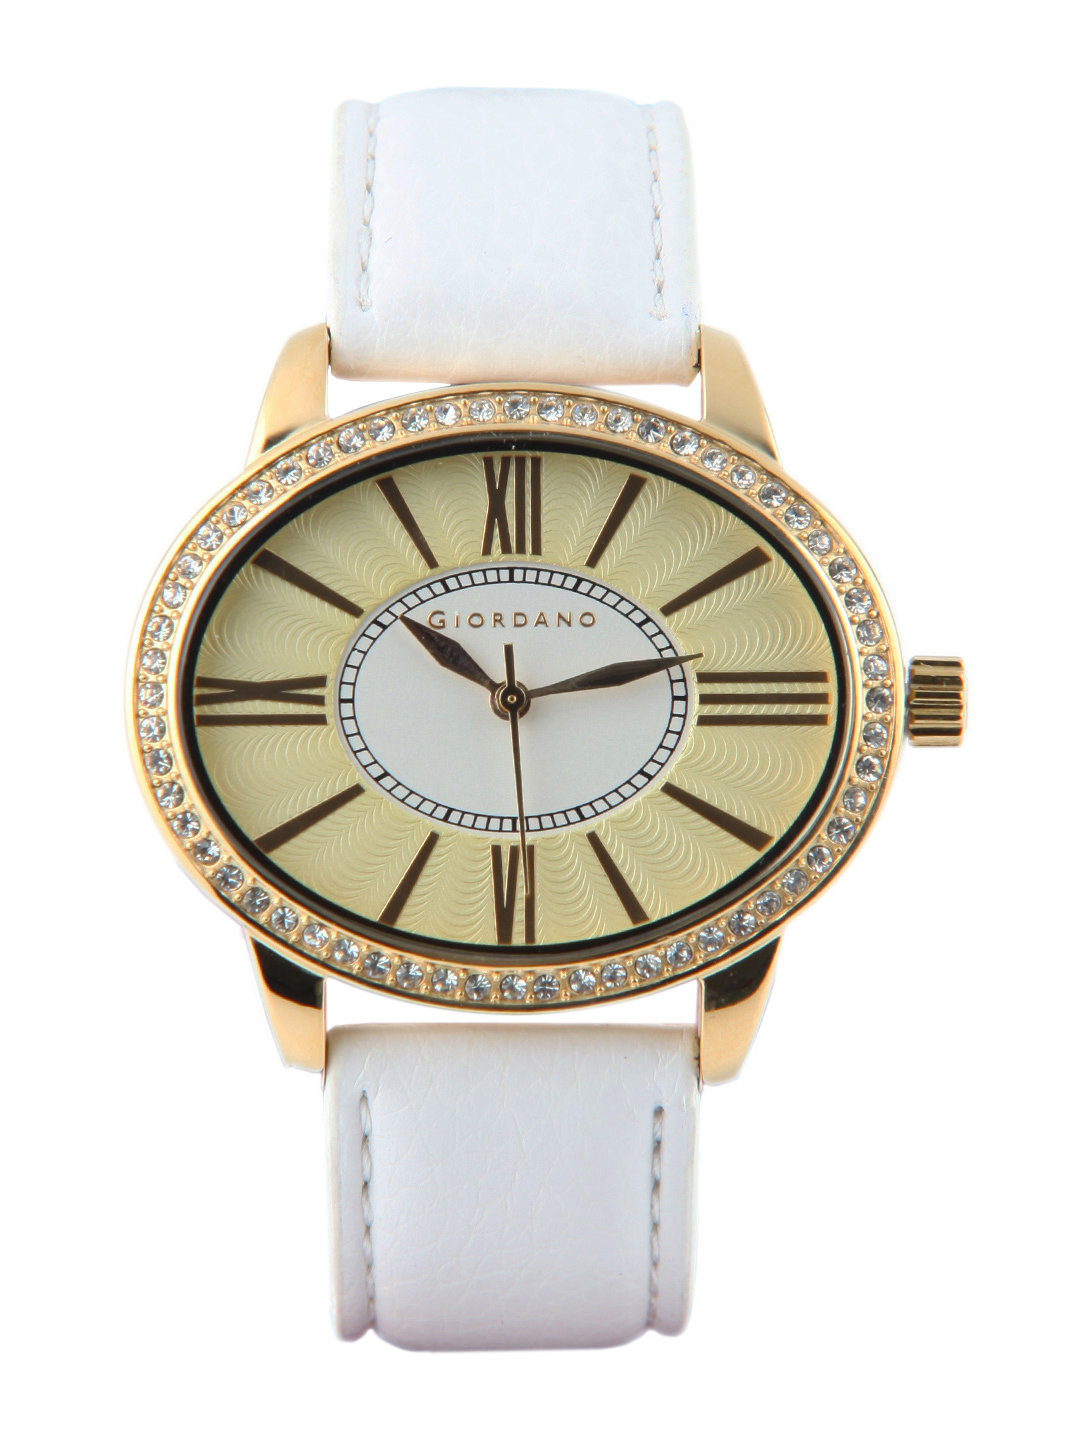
Giordano Women Gold Dial Watch
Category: Accessories / Watches / Watches
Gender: Women
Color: Gold
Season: Winter 2016
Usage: Casual